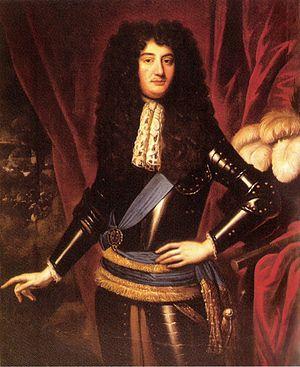
William Douglas-Hamilton, duc de Hamilton, KG, PC, également connu sous les noms de Lord William Douglas et de comte de Selkirk, était un noble et un homme politique écossais. Il était le fils aîné de William Douglas de sa deuxième épouse, Lady Mary Gordon, fille de George Gordon.